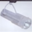
Label: lamp